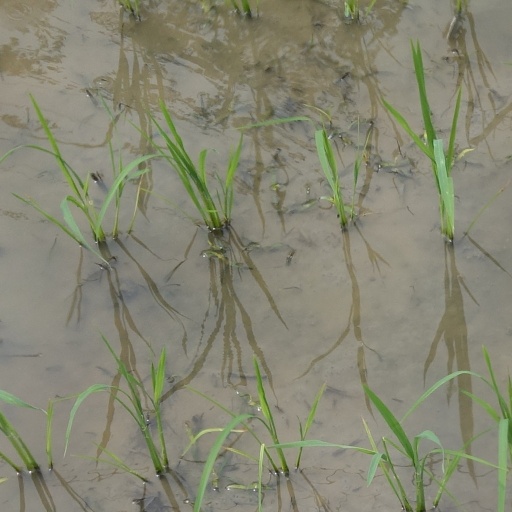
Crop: rice